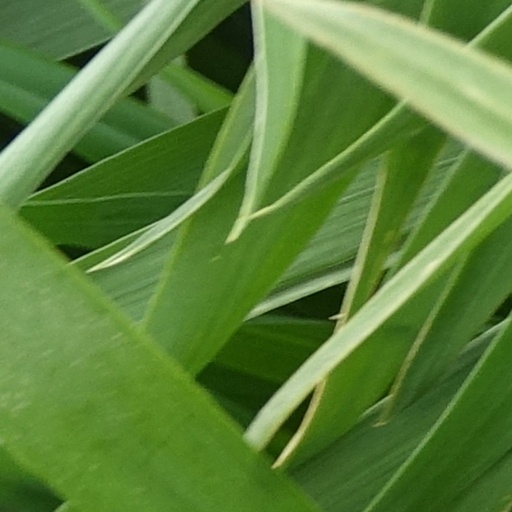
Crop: wheat